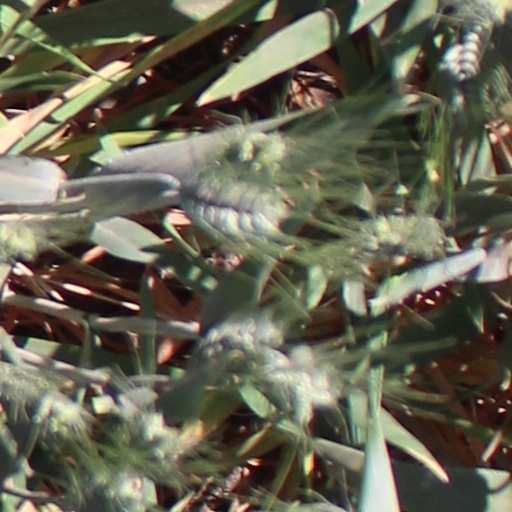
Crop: wheat